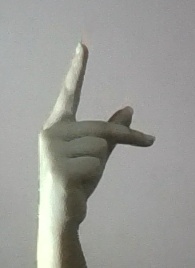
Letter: dha